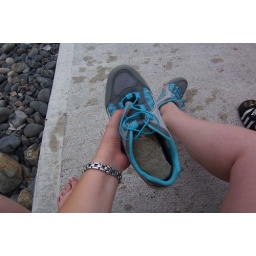
Dave put a rock in my shoe